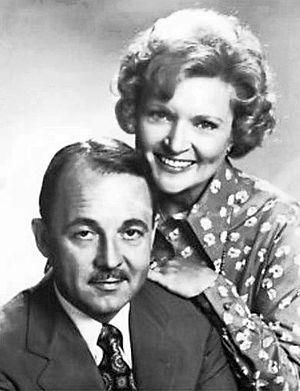
John Hillerman, né le 20 décembre 1932 à Denison et mort le 9 novembre 2017 à Houston, est un acteur américain.